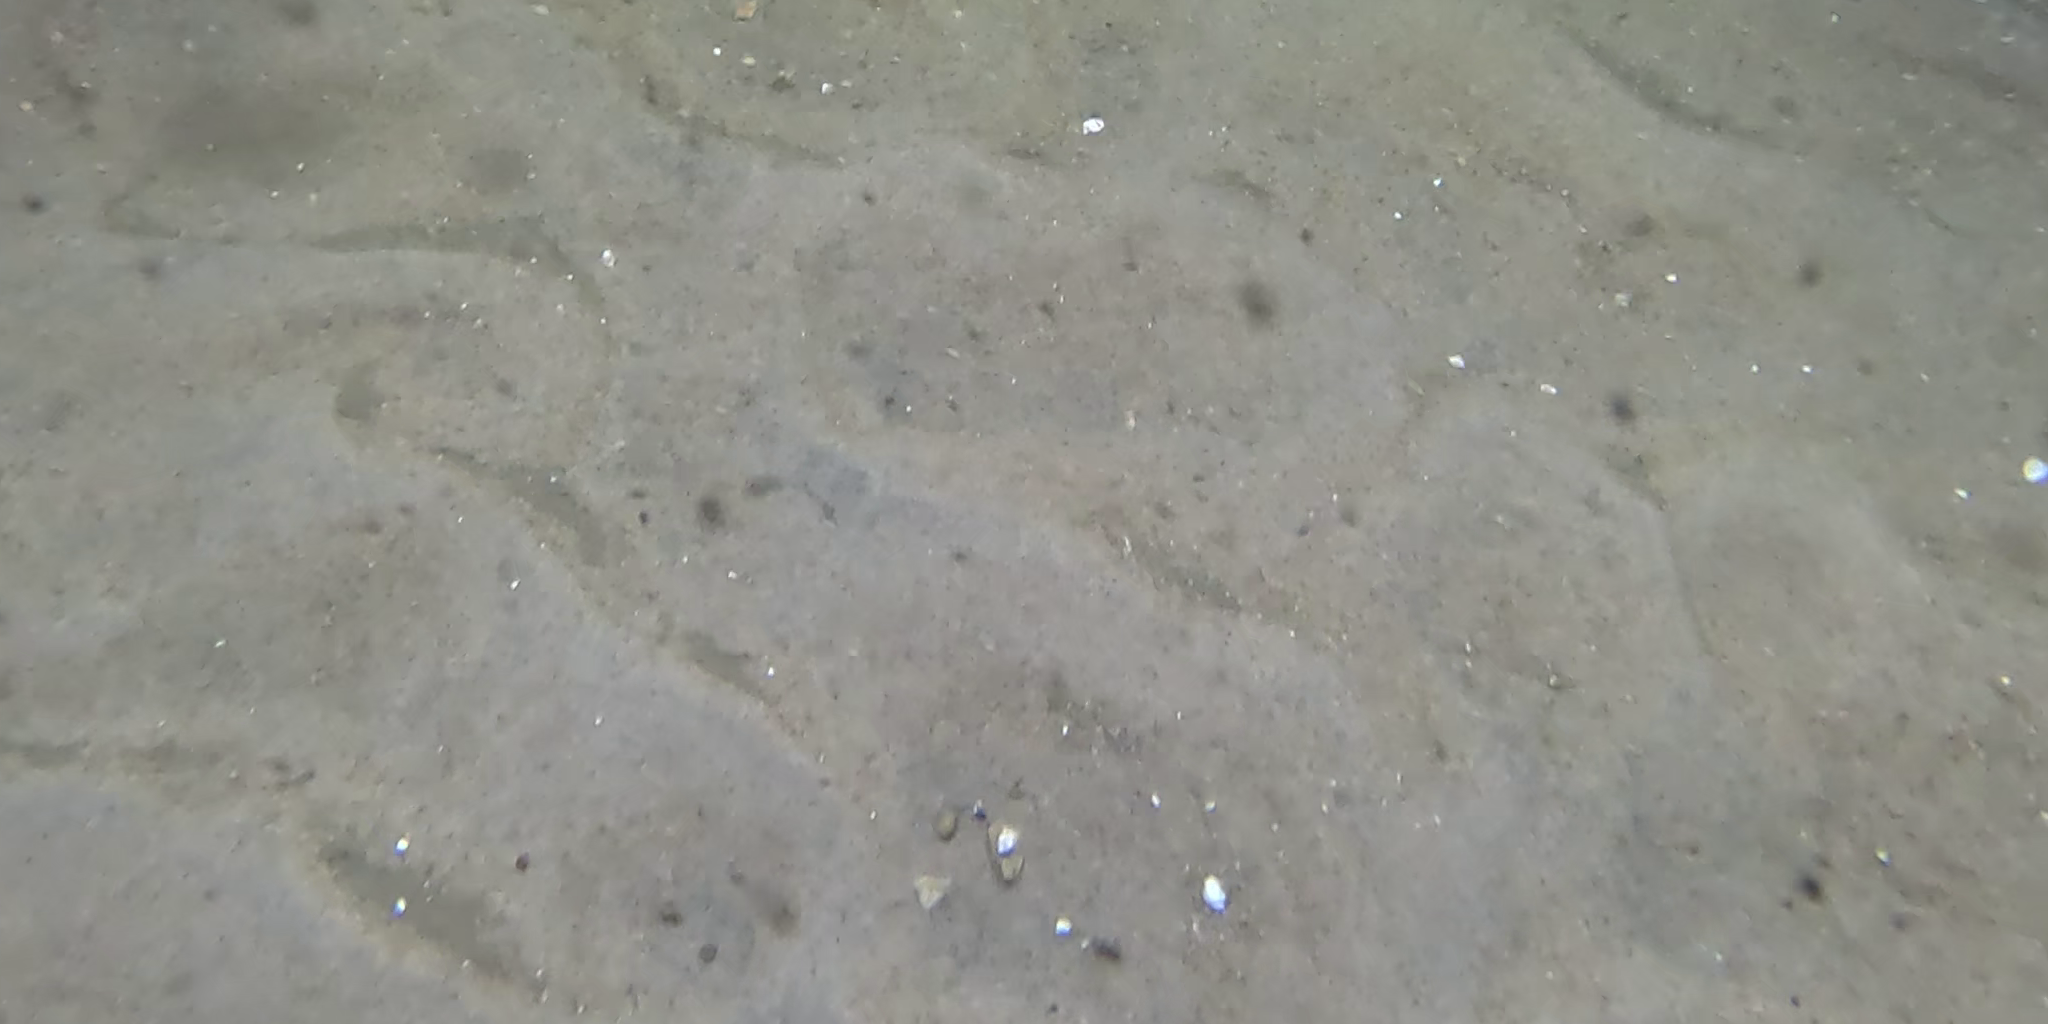
Seabed habitat: sand